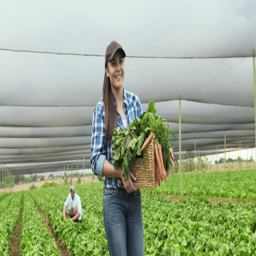
young happy farming woman walking with harvest in basket on the farm